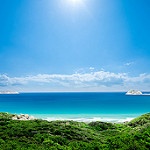
Scene: Outdoor